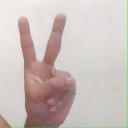
अक्षर: क